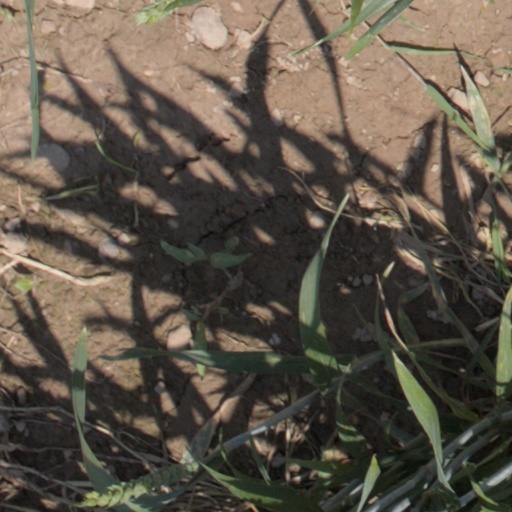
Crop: wheat